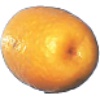
Label: kumquats